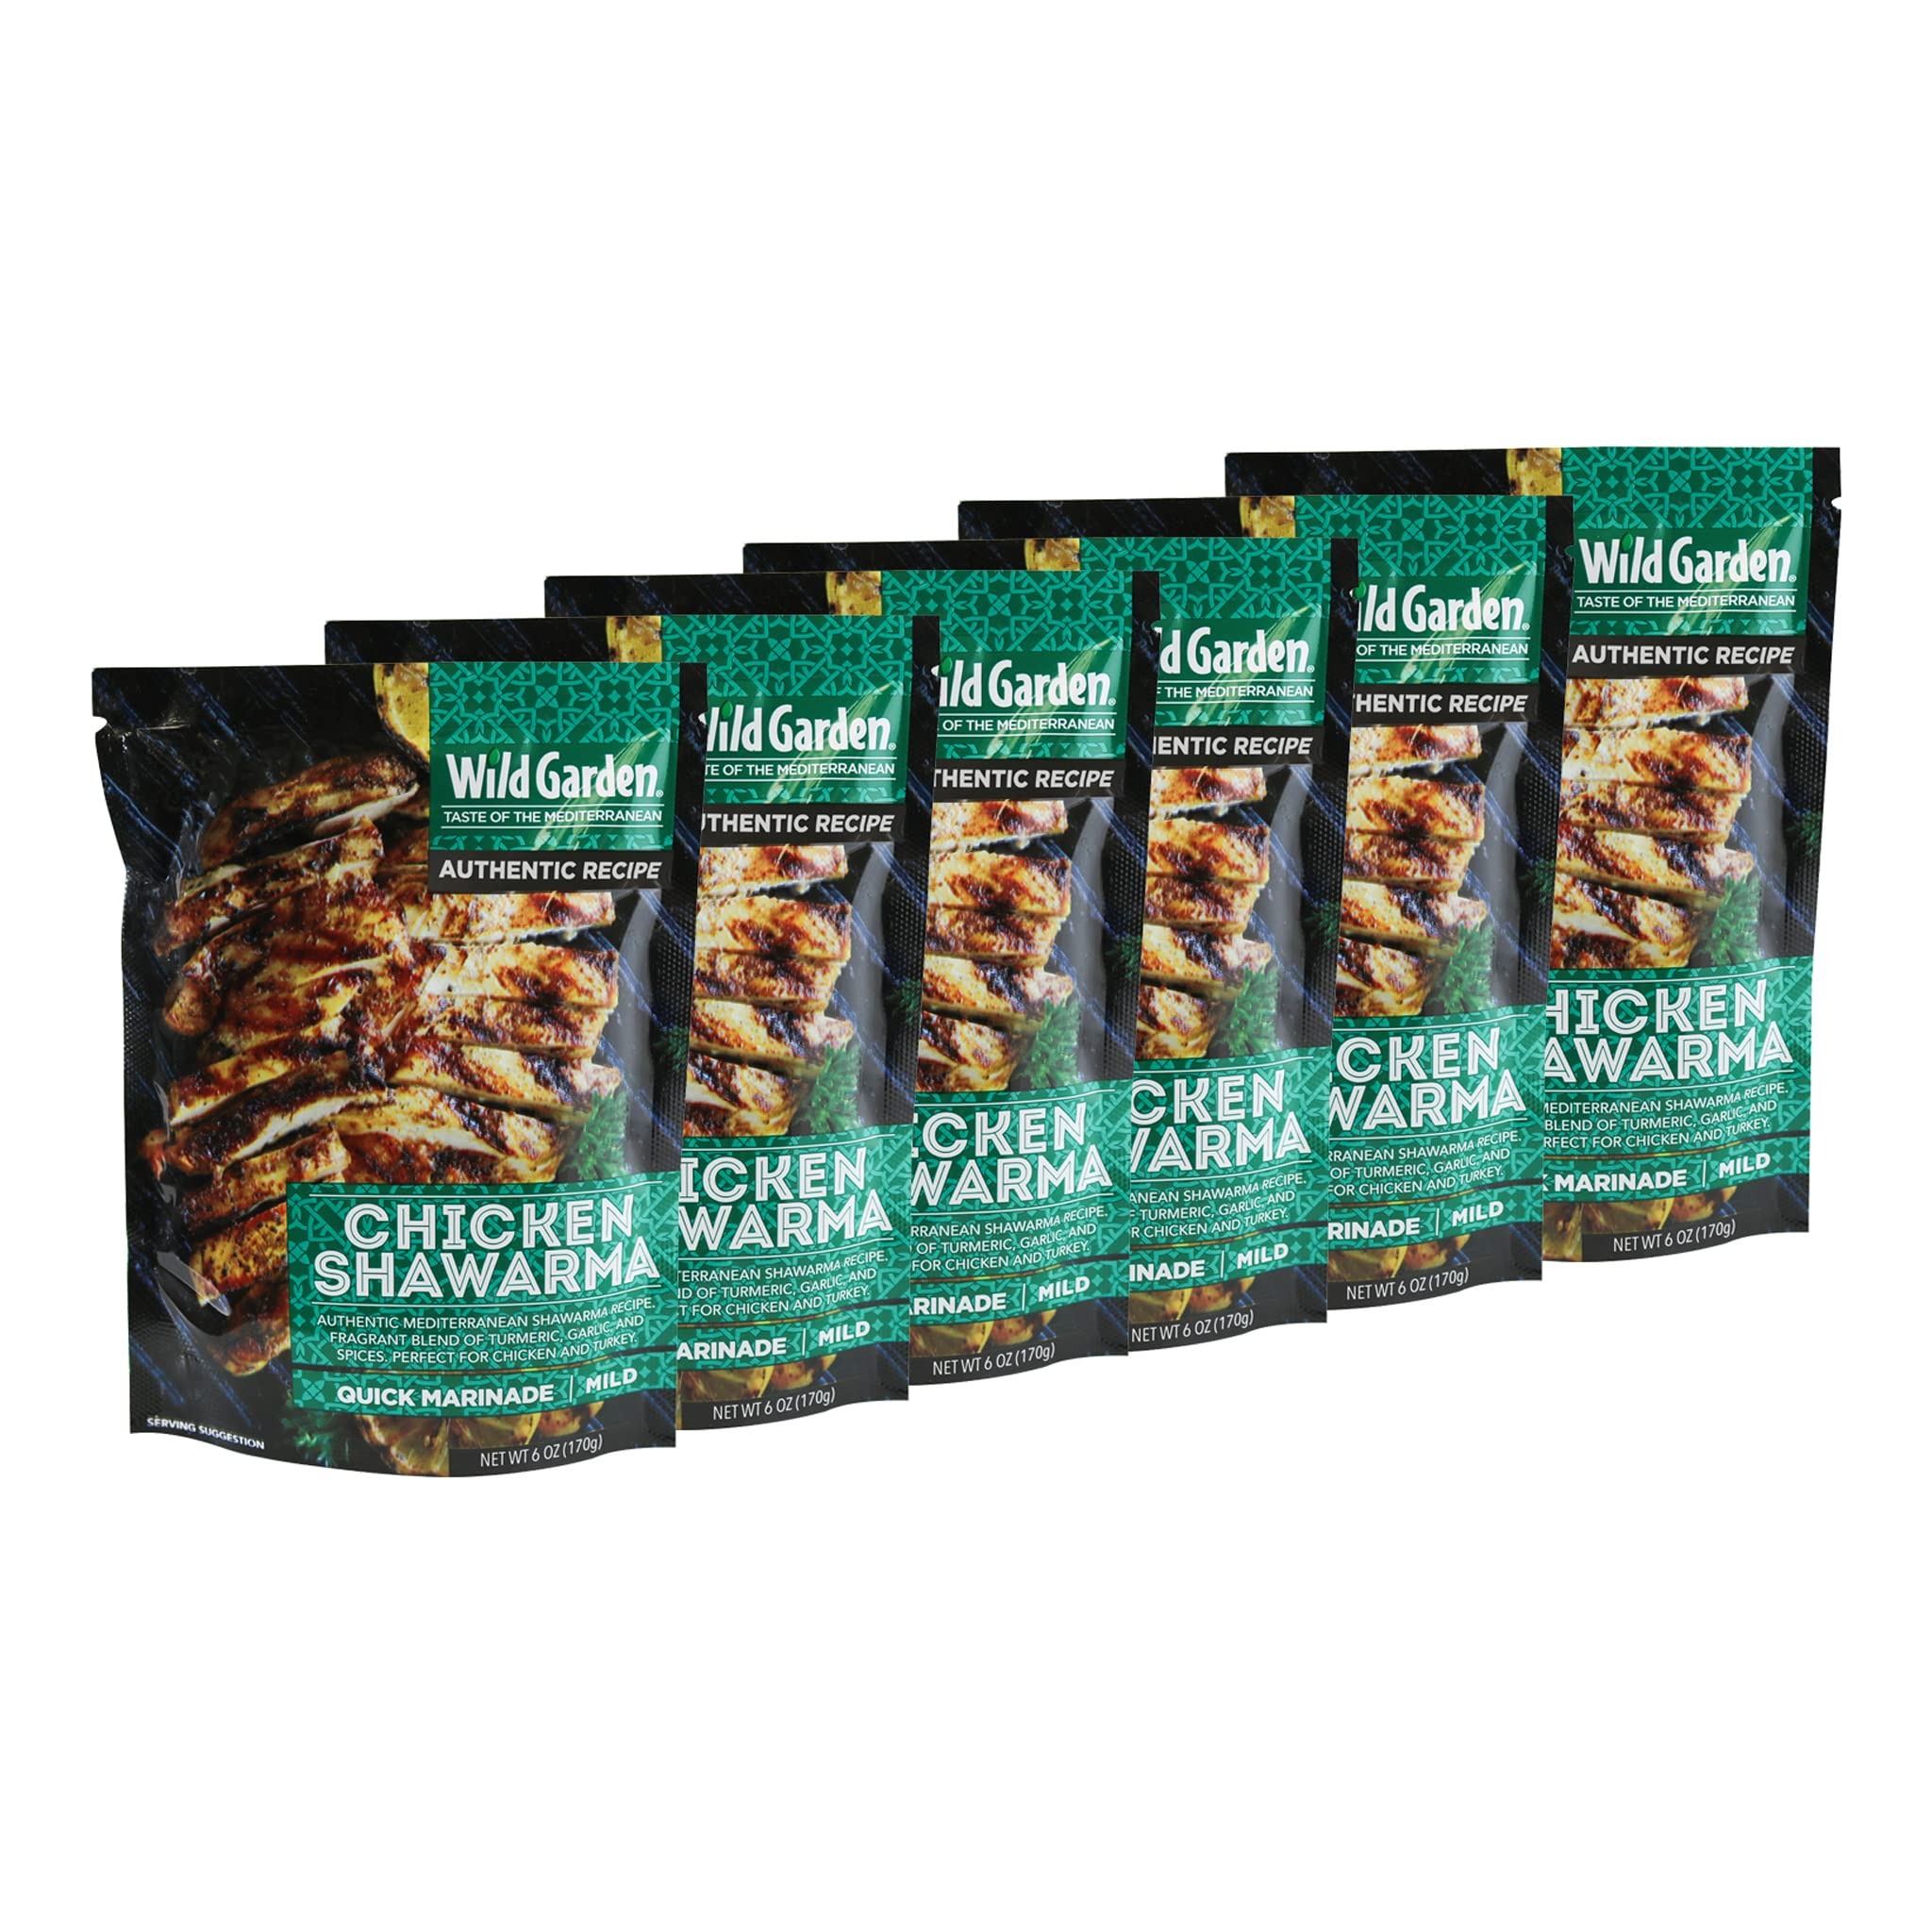
Item Name: Wild Garden Ready-To-Use Marinade, Chicken Shawarma Seasoning, 100% All Natural, No Additives, No Preservatives, Bold, Flavorful, Perfect for Chicken, Grilling! 6 pack
Bullet Point 1: FLAVORFUL: Wild Garden Chicken Shawarma Marinade sauce is essential for the perfect shawarma, one of the world’s most popular street foods. Made with an authentic blend of premium sourced Mediterranean spices, turmeric, and garlic. A Perfect chicken rub.
Bullet Point 2: THE PERFECT MARINADE: Marinates chicken in only 10 minutes and rivals some of the most famous shawarma stands in the Middle East. Easily transform your chicken into tender, mouthwatering authentic Mediterranean chicken shawarma perfect for wraps, sandwiches, or tabbouleh salad.
Bullet Point 3: UP YOUR GRILLING GAME with our organic shawarma spice blend and become a grill master.
Bullet Point 4: READY TO USE: Perfectly cooked Mediterranean masterpieces in no time at all. Marinate chicken for 10 minutes and grill! Traditionally used with chicken and turkey.
Bullet Point 5: AUTHENTIC FLAVORS WITH A MODERN APPROACH: Each of our healthy products is handcrafted by chefs with a lifelong passion for food. So cook delicious meals with Wild Garden marinades.
Value: 36.0
Unit: Ounce

Price: 37.94